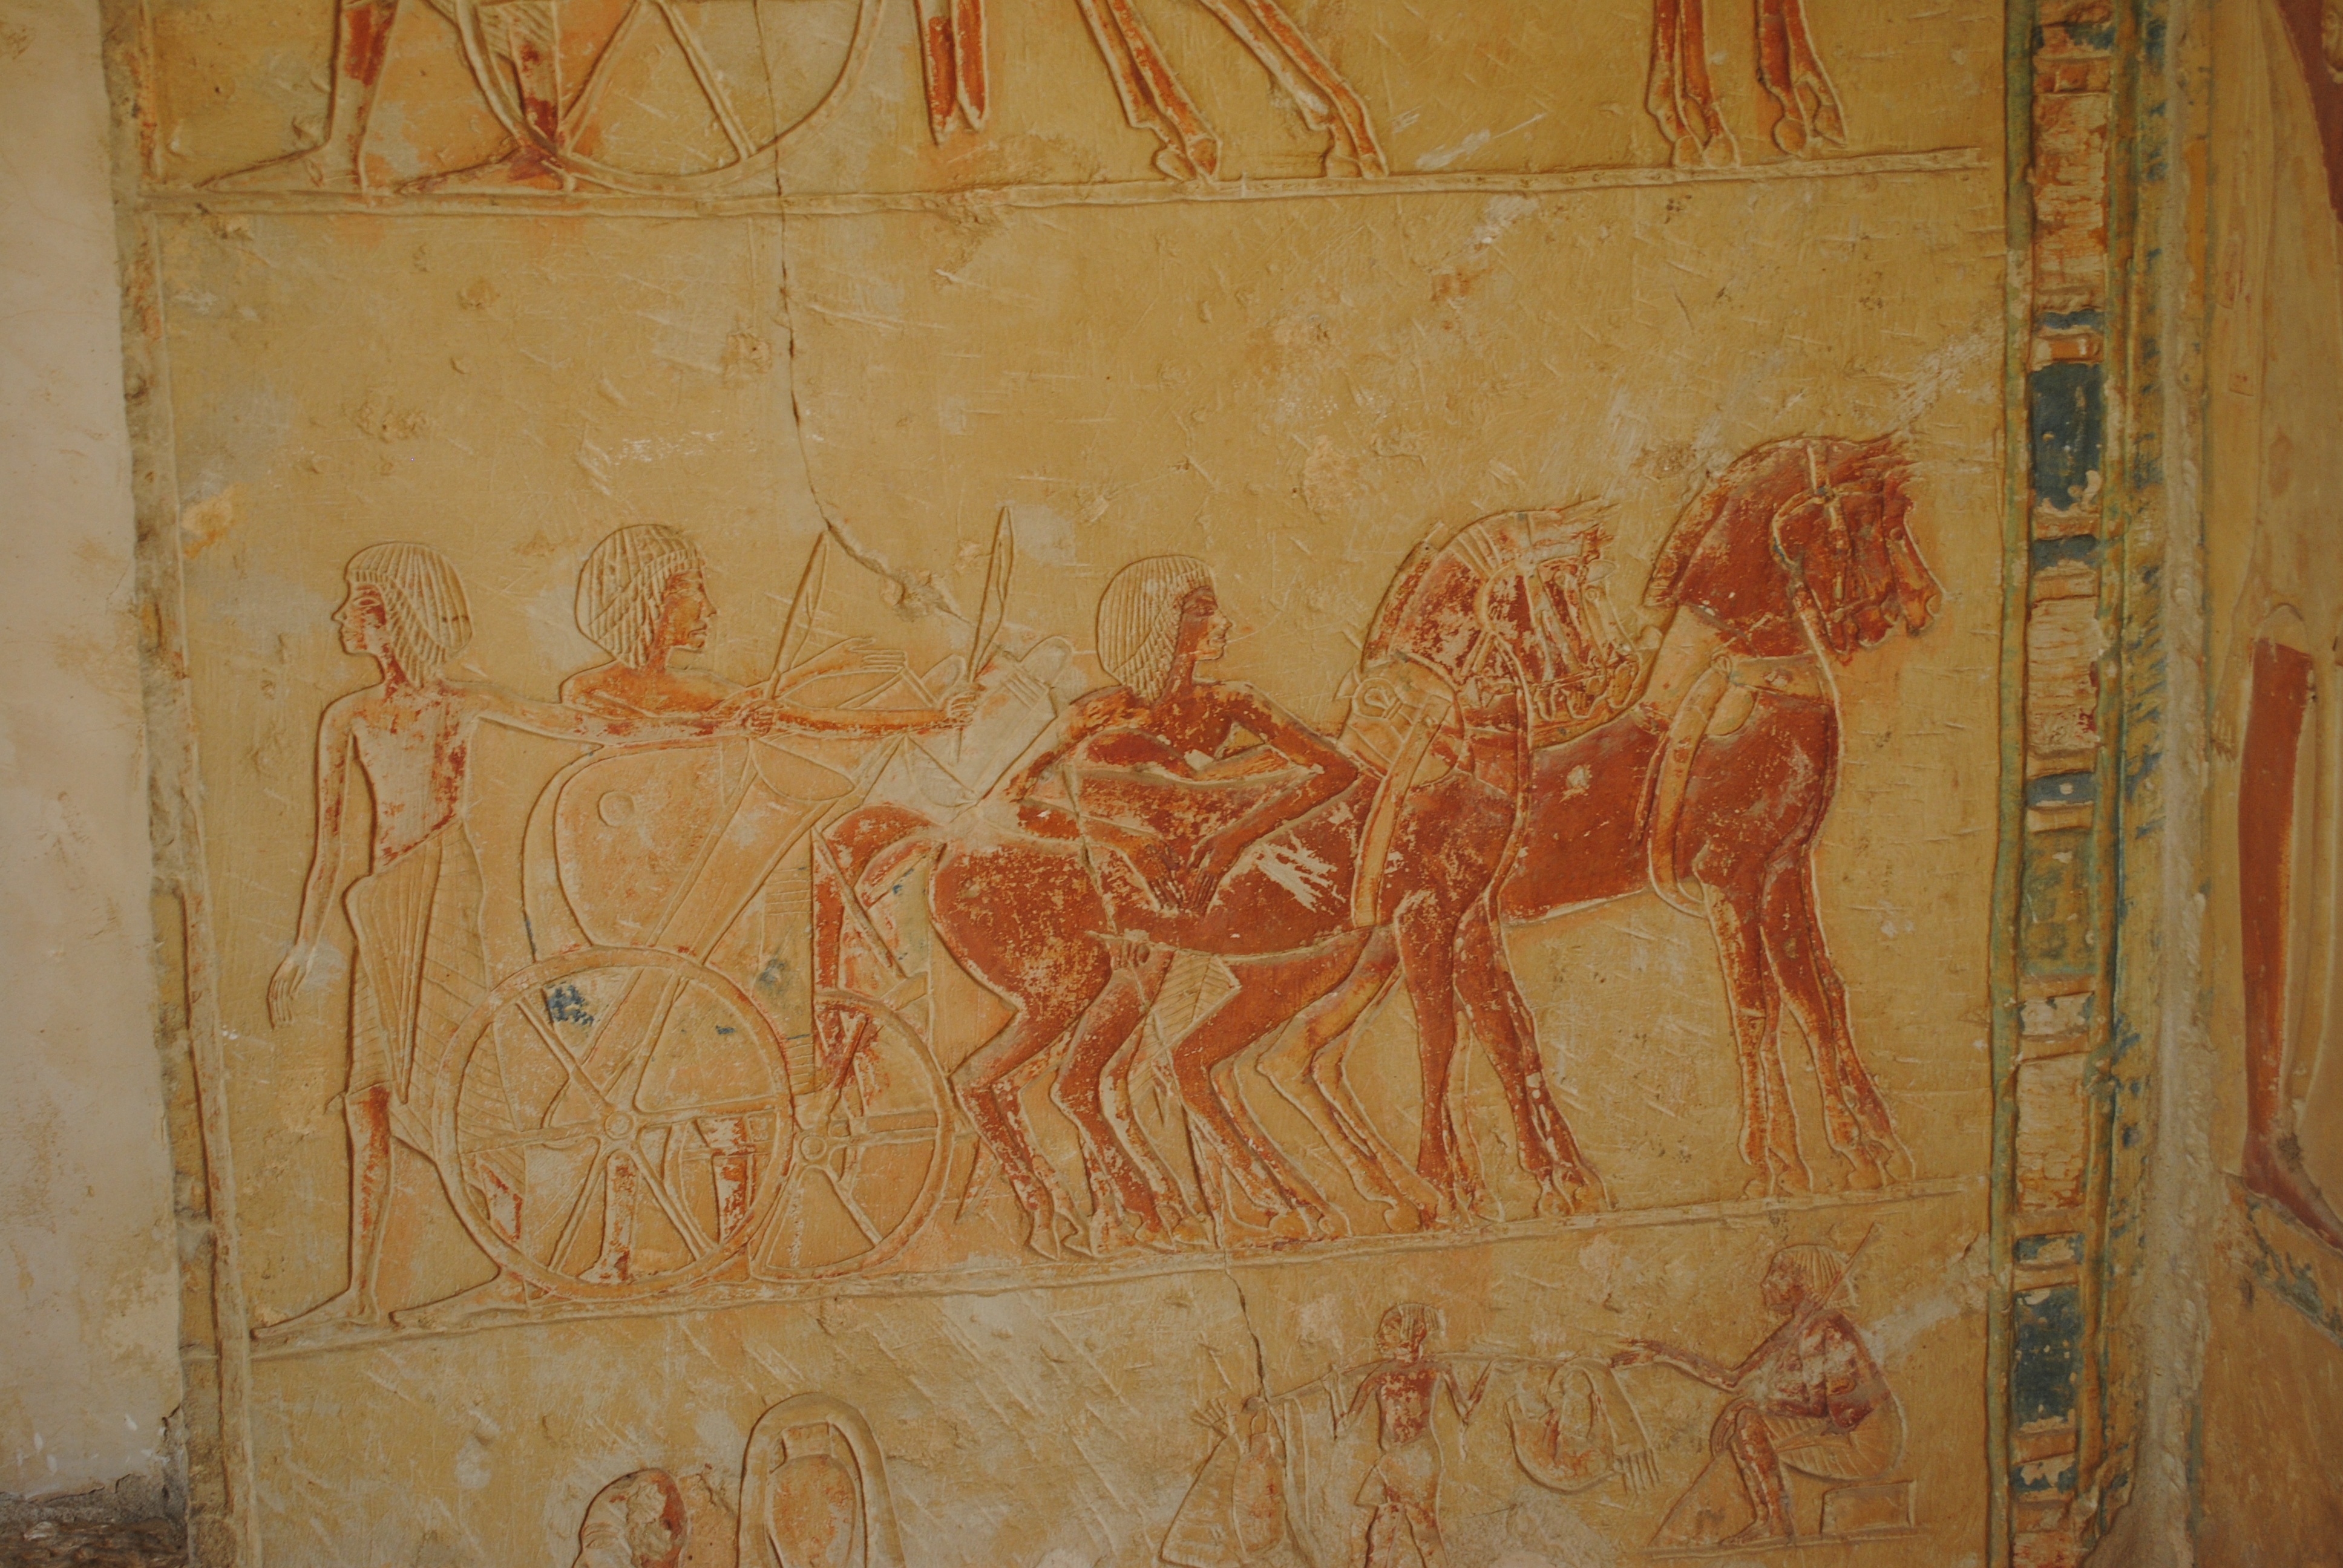
floor, wall, holiday, material, painting, egypt, art, mural, carving, relief, ancient times, modern art, flooring, ancient history